Mining in Australia

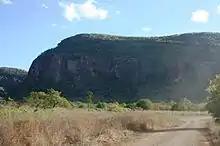
Mount Mulligan in Far North Queensland

Creswick in the Victorian goldfields is the site of the New Australasian No.2 Gold Mine. On 12 December 1882, 29 miners became trapped underground by water that broke through from the adjacent flooded No.1 Gold Mine workings. Only five survived. Despite two days of frantic pumping, water filled the mine workings. The trapped men scrawled last notes to their loved ones on billy cans before they drowned. Some of these have been kept and still bear the messages. The men that perished left 17 widows and 75 dependent children.